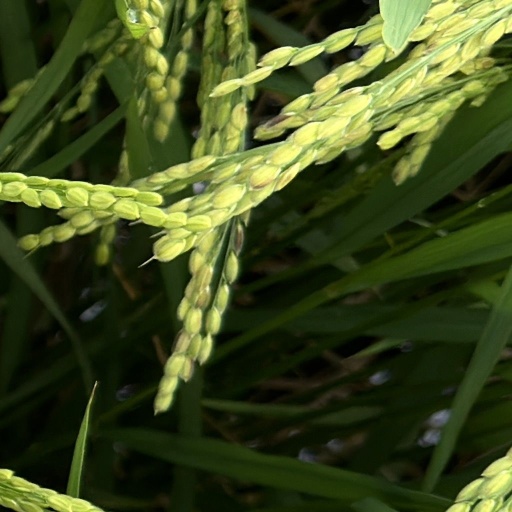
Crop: rice